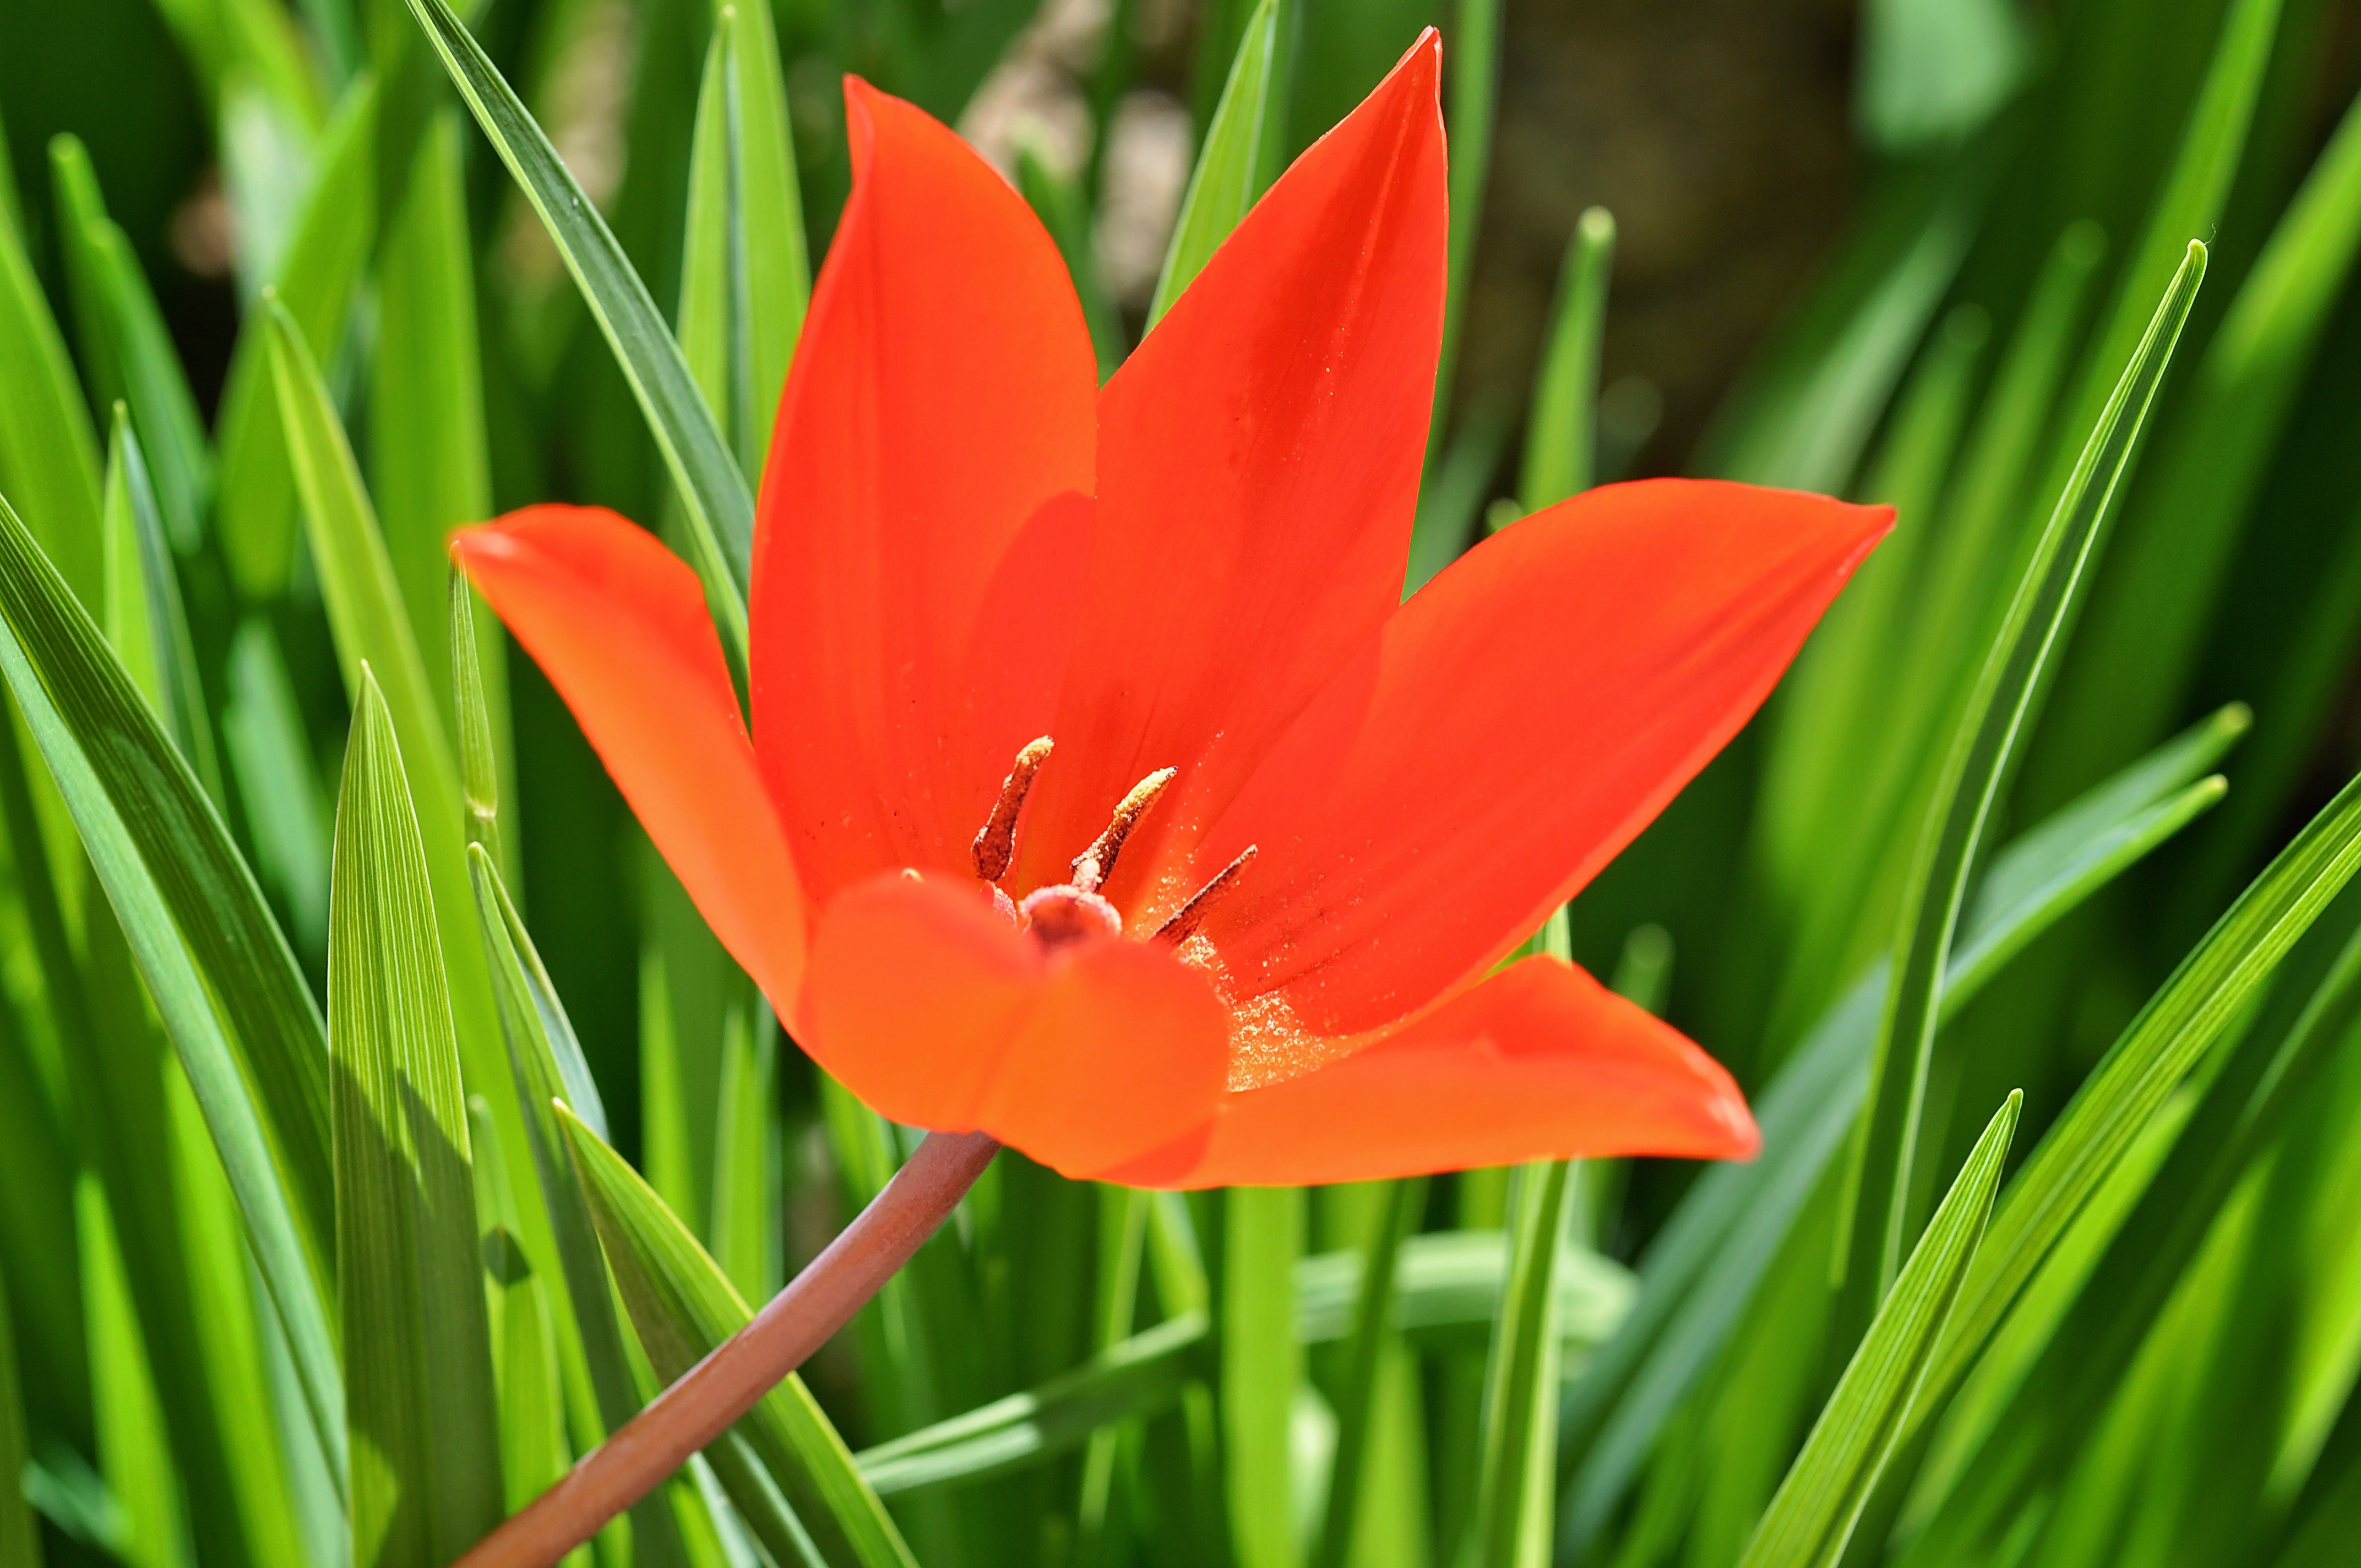
nature, grass, blossom, plant, meadow, flower, petal, bloom, tulip, spring, green, red, botany, garden, close, flora, wildflower, close up, spring flower, daylily, macro photography, flowering plant, star tulip, plant stem, land plant